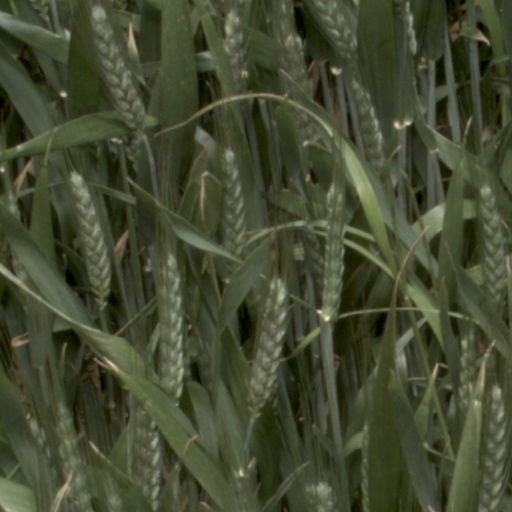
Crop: wheat